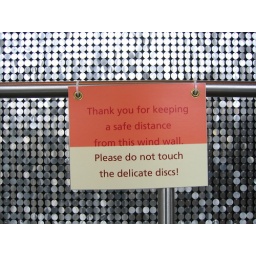
another shot of the sign in front of the wind wall at the bishop museum